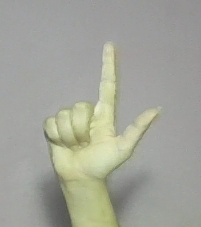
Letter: laam